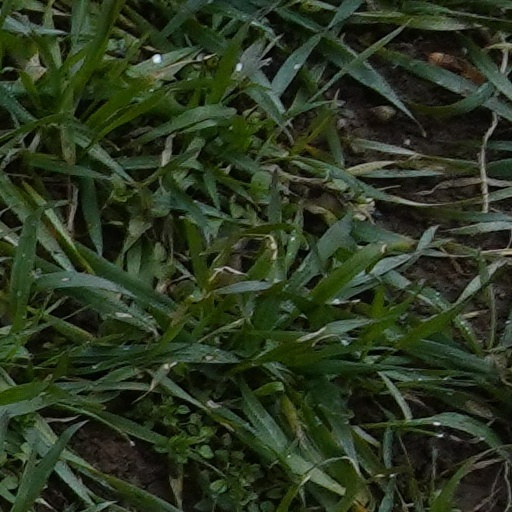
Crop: wheat